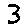
Label: 3